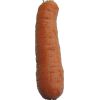
Label: carrot